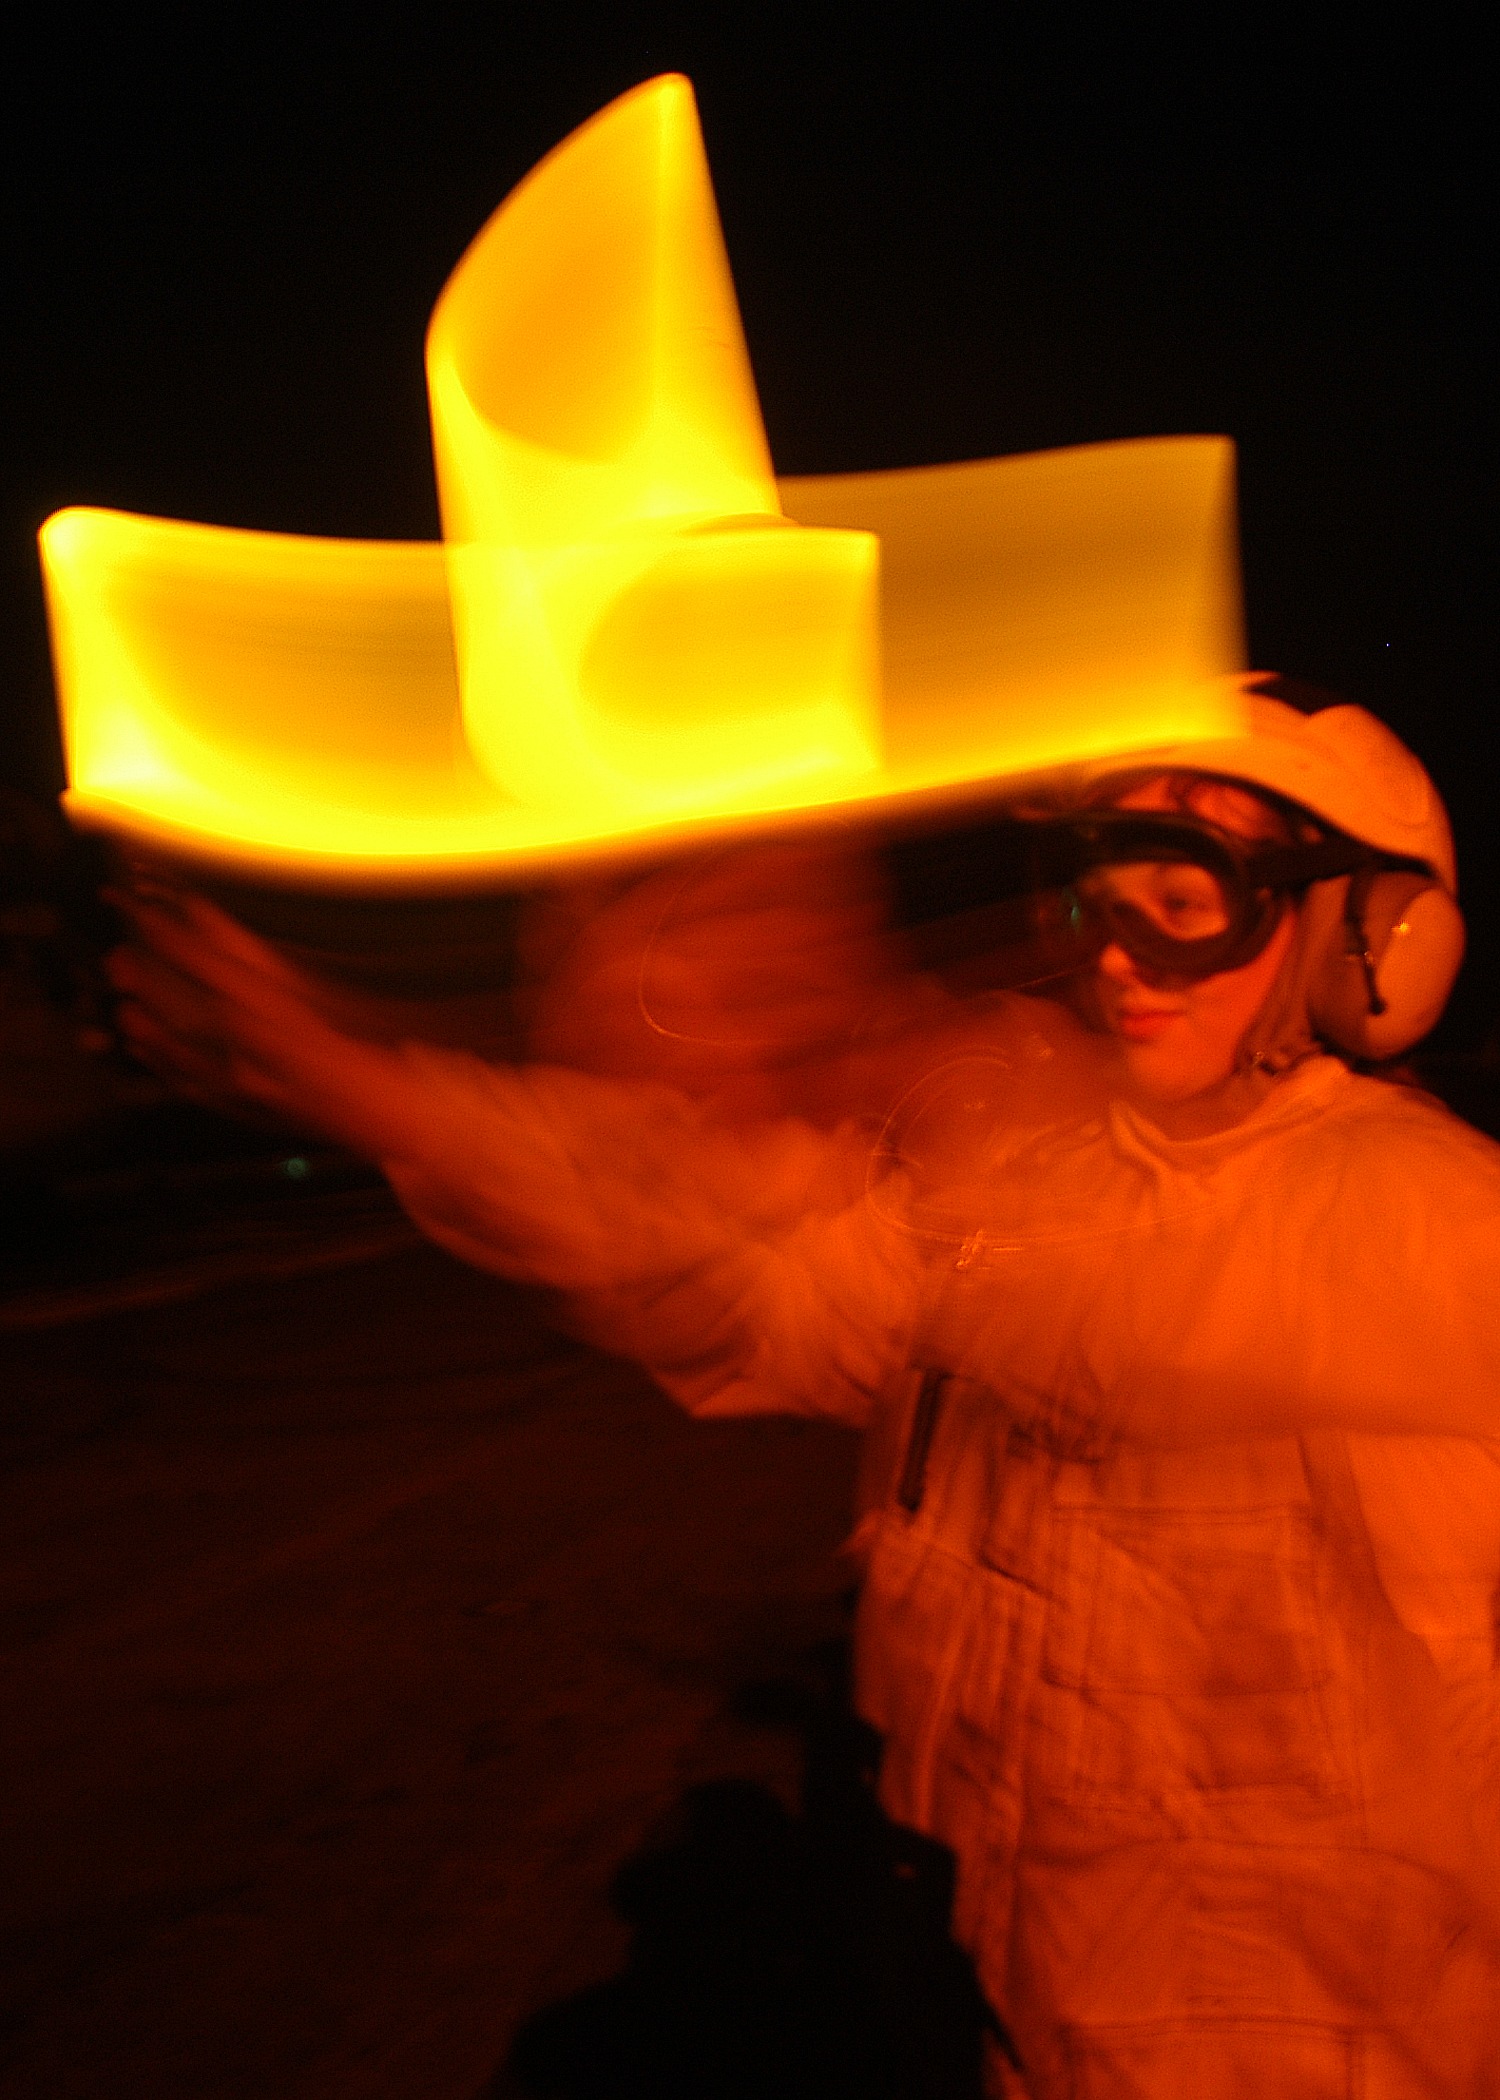
deck, night, military, evening, hat, colorful, yellow, lighting, outside, colors, us navy, signaling, sailor, signals, arabian gulf, uss kearsage